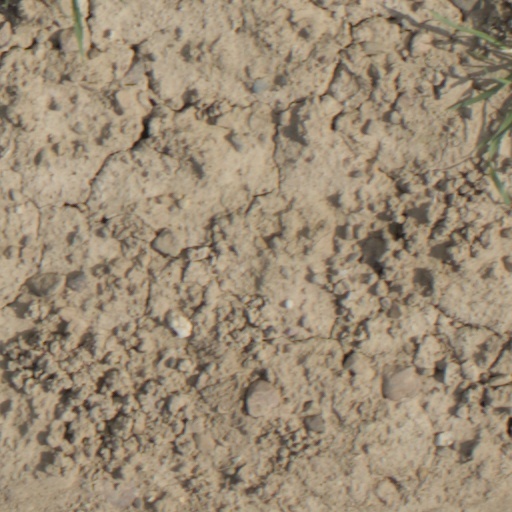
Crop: wheat